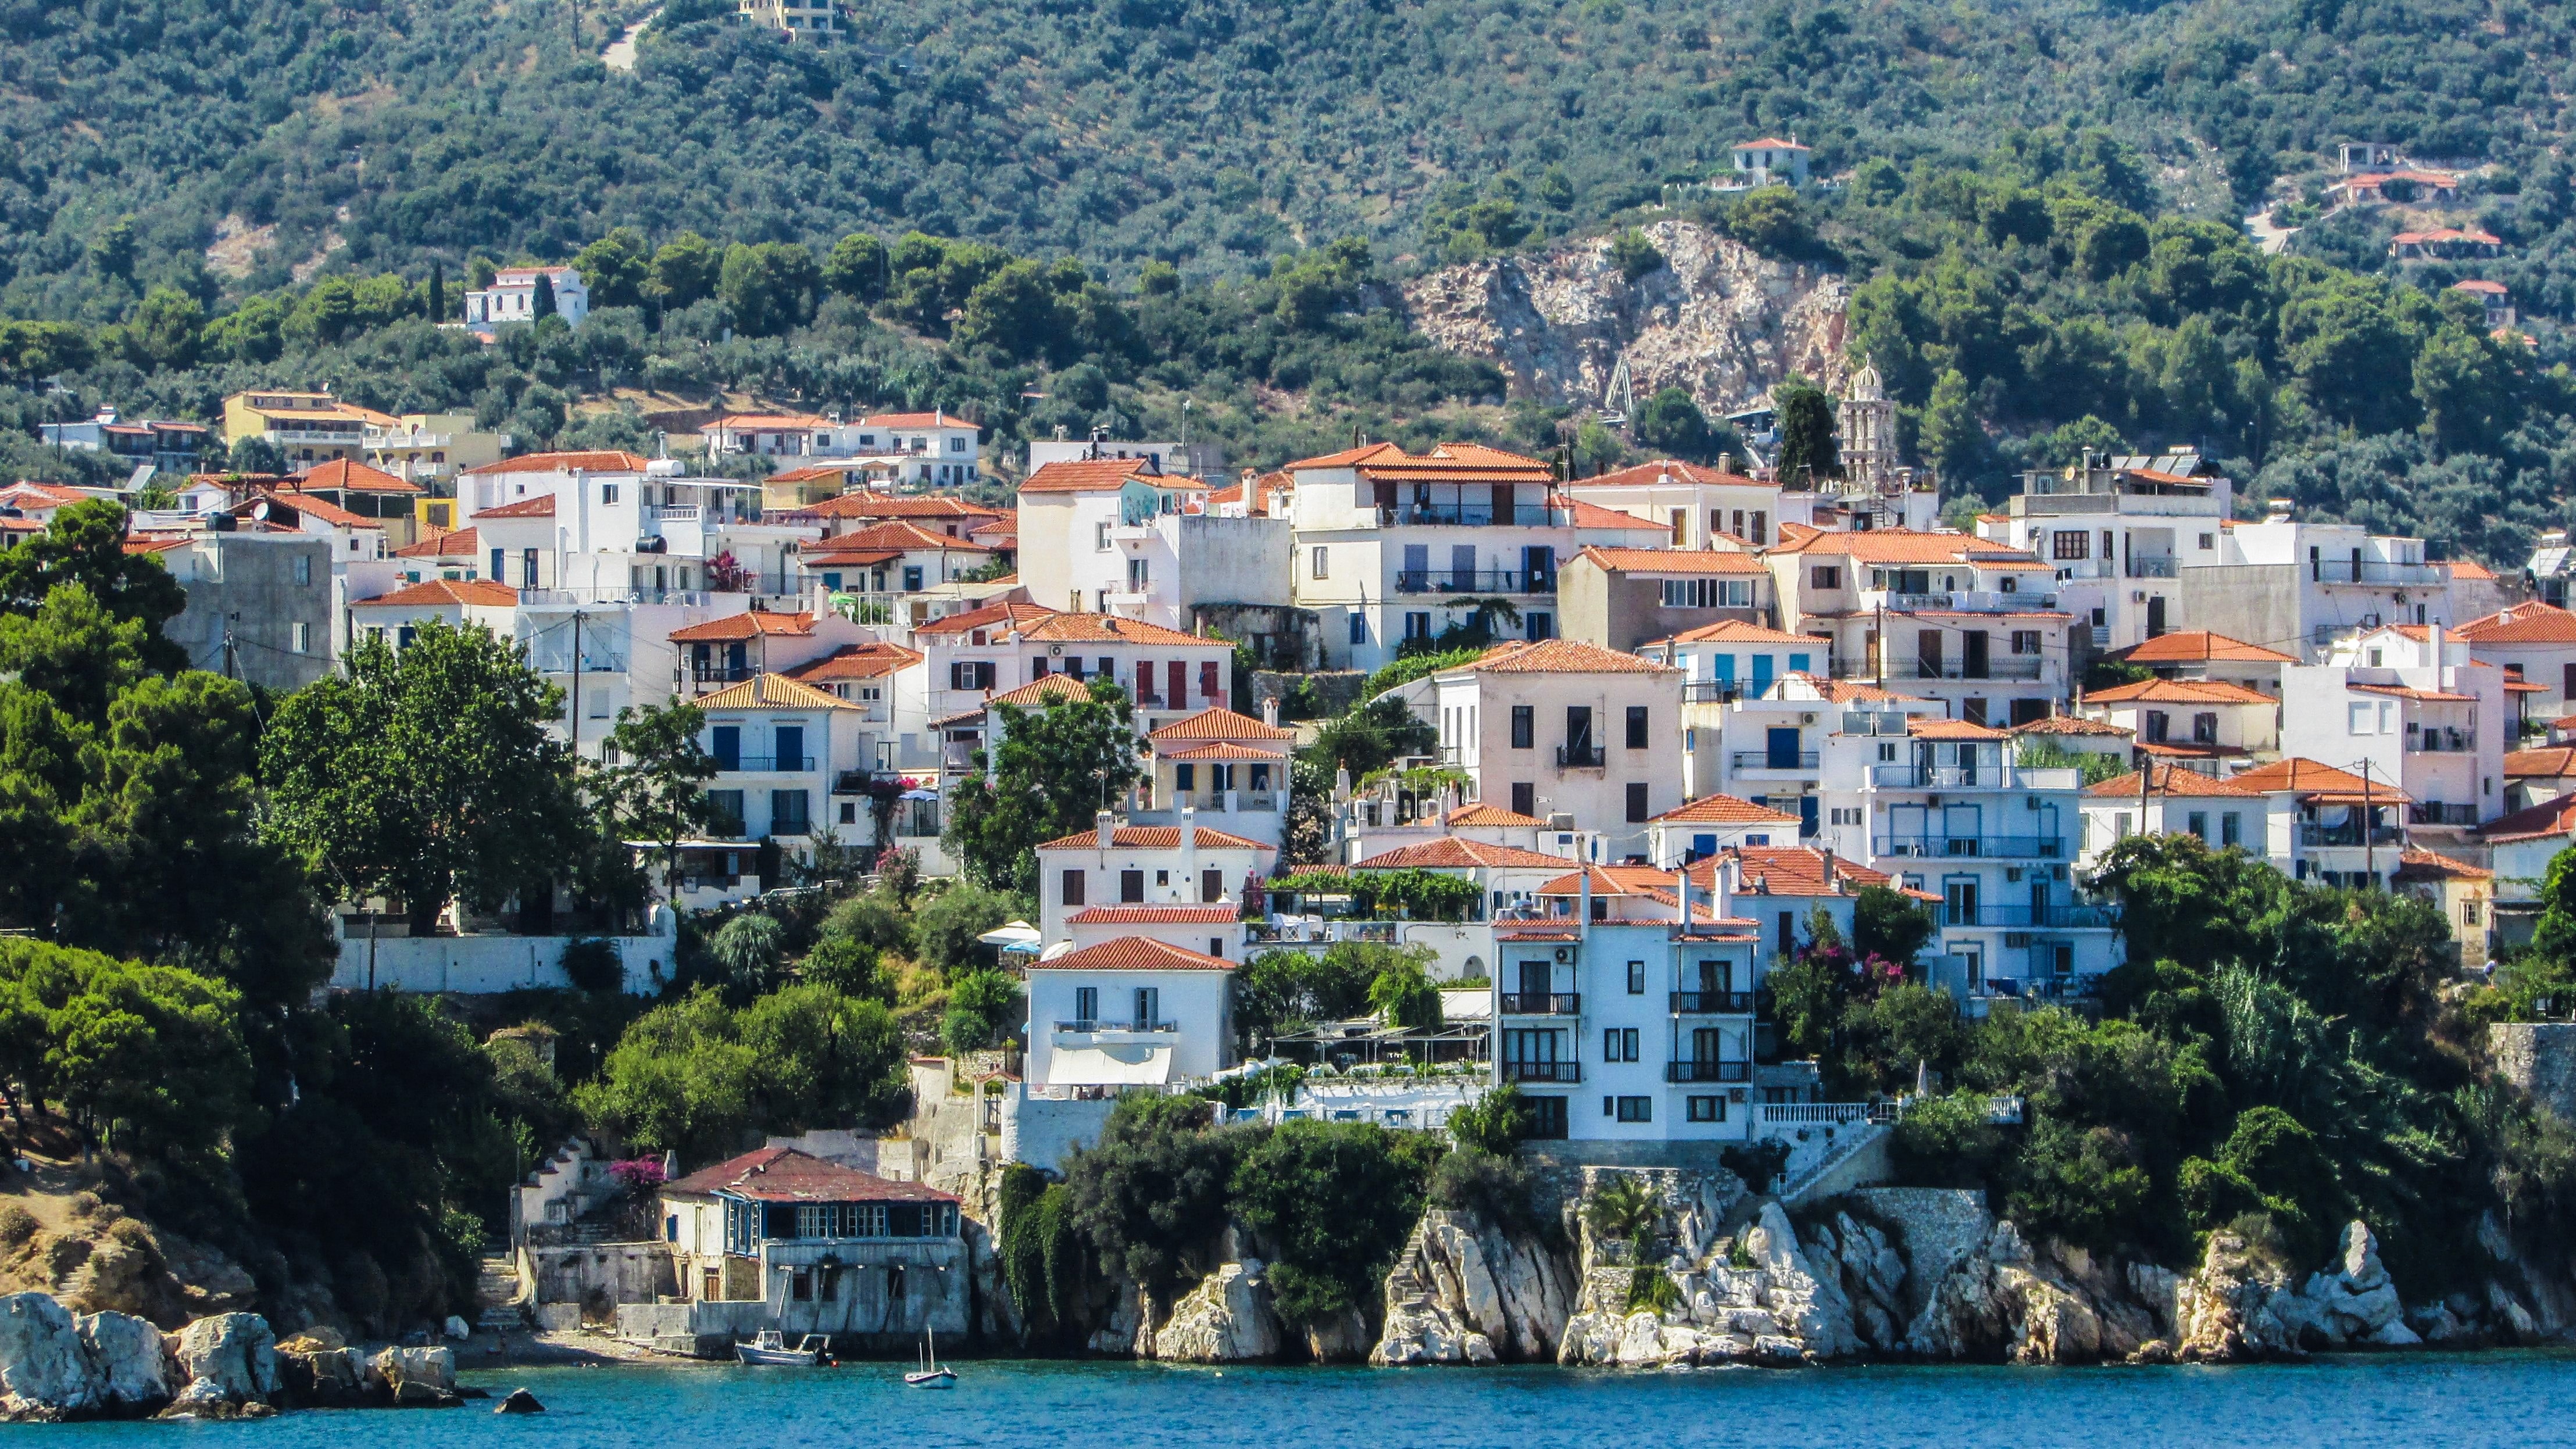
sea, coast, town, cityscape, summer, vacation, travel, village, greek, mediterranean, bay, island, tourism, greece, skiathos, aegean, sporades, residential area, geographical feature, human settlement